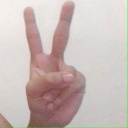
अक्षर: क